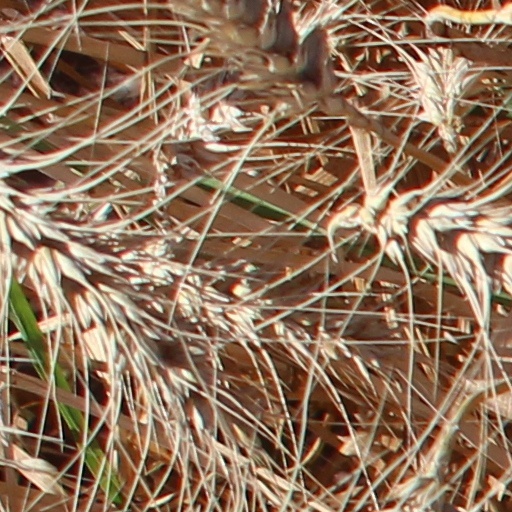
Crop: wheat